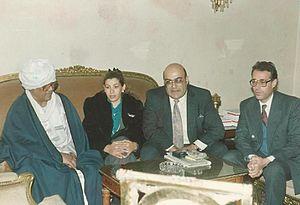
Gaafar Nimeiry et Farag Foda après la coup d'Etat de mai 1969